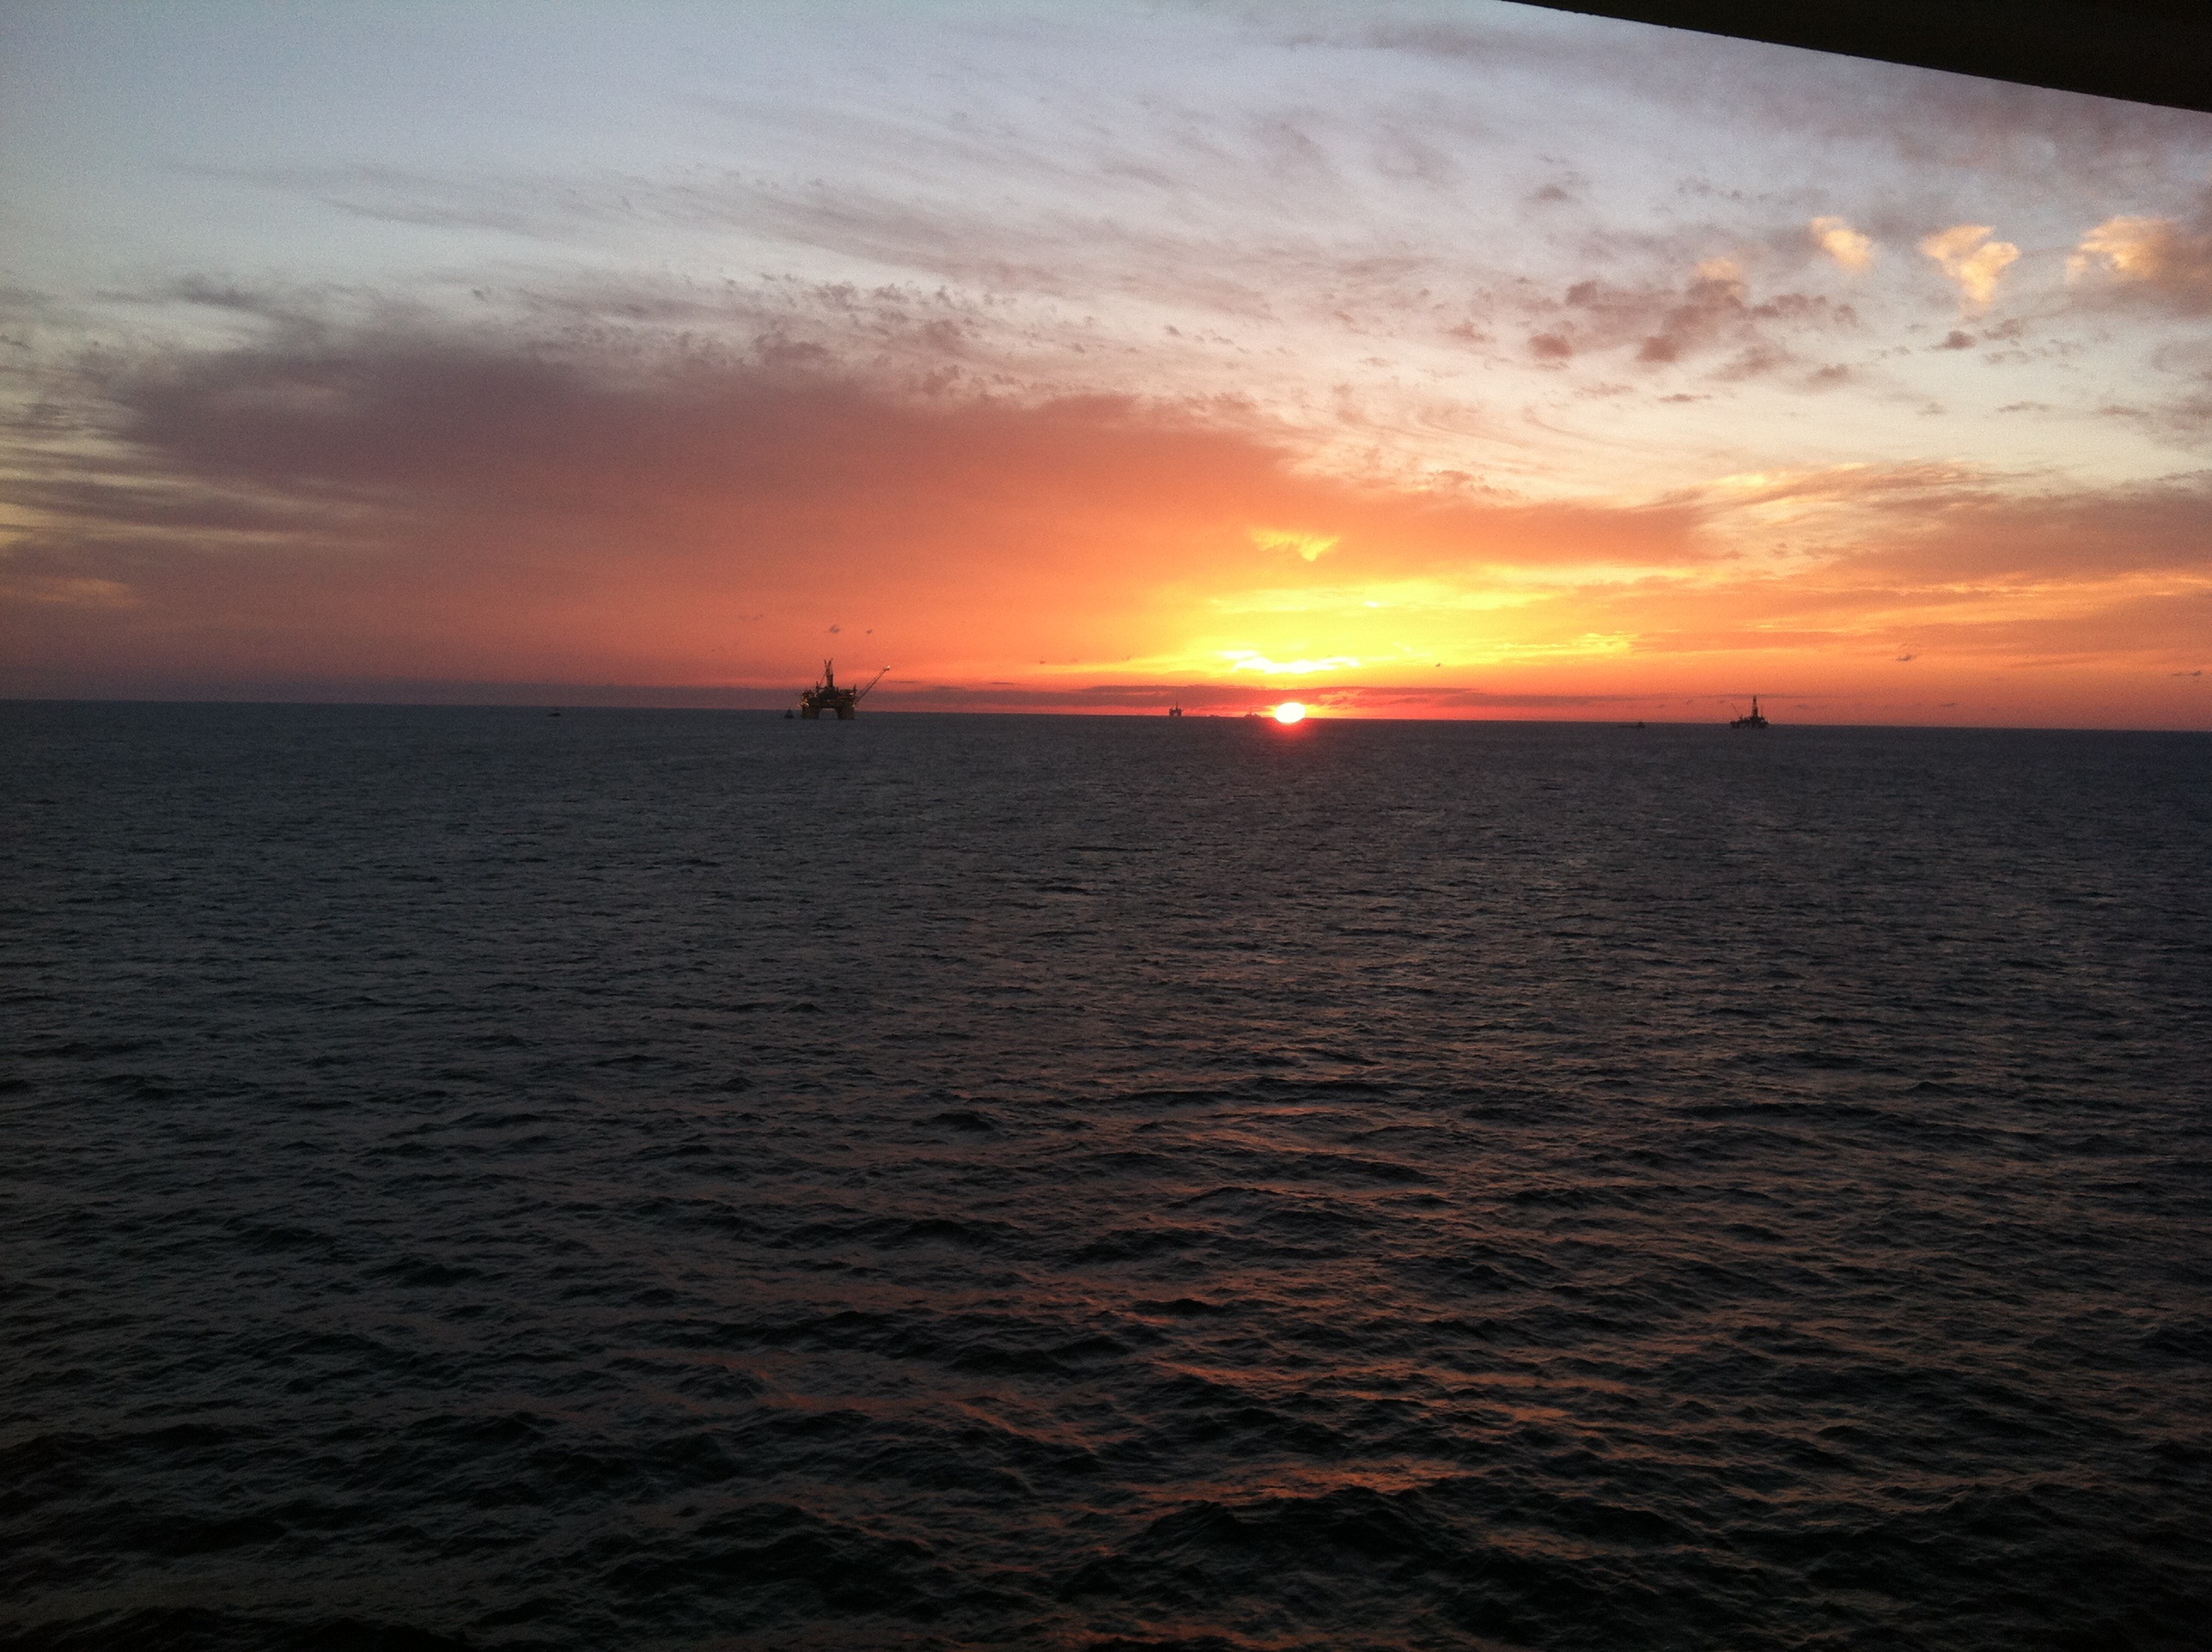
beach, sea, coast, ocean, horizon, cloud, sun, sunrise, sunset, shore, wave, dawn, ship, vacation, dusk, evening, bay, cruise, cape, afterglow, wind wave, oil platform, holidays cruise